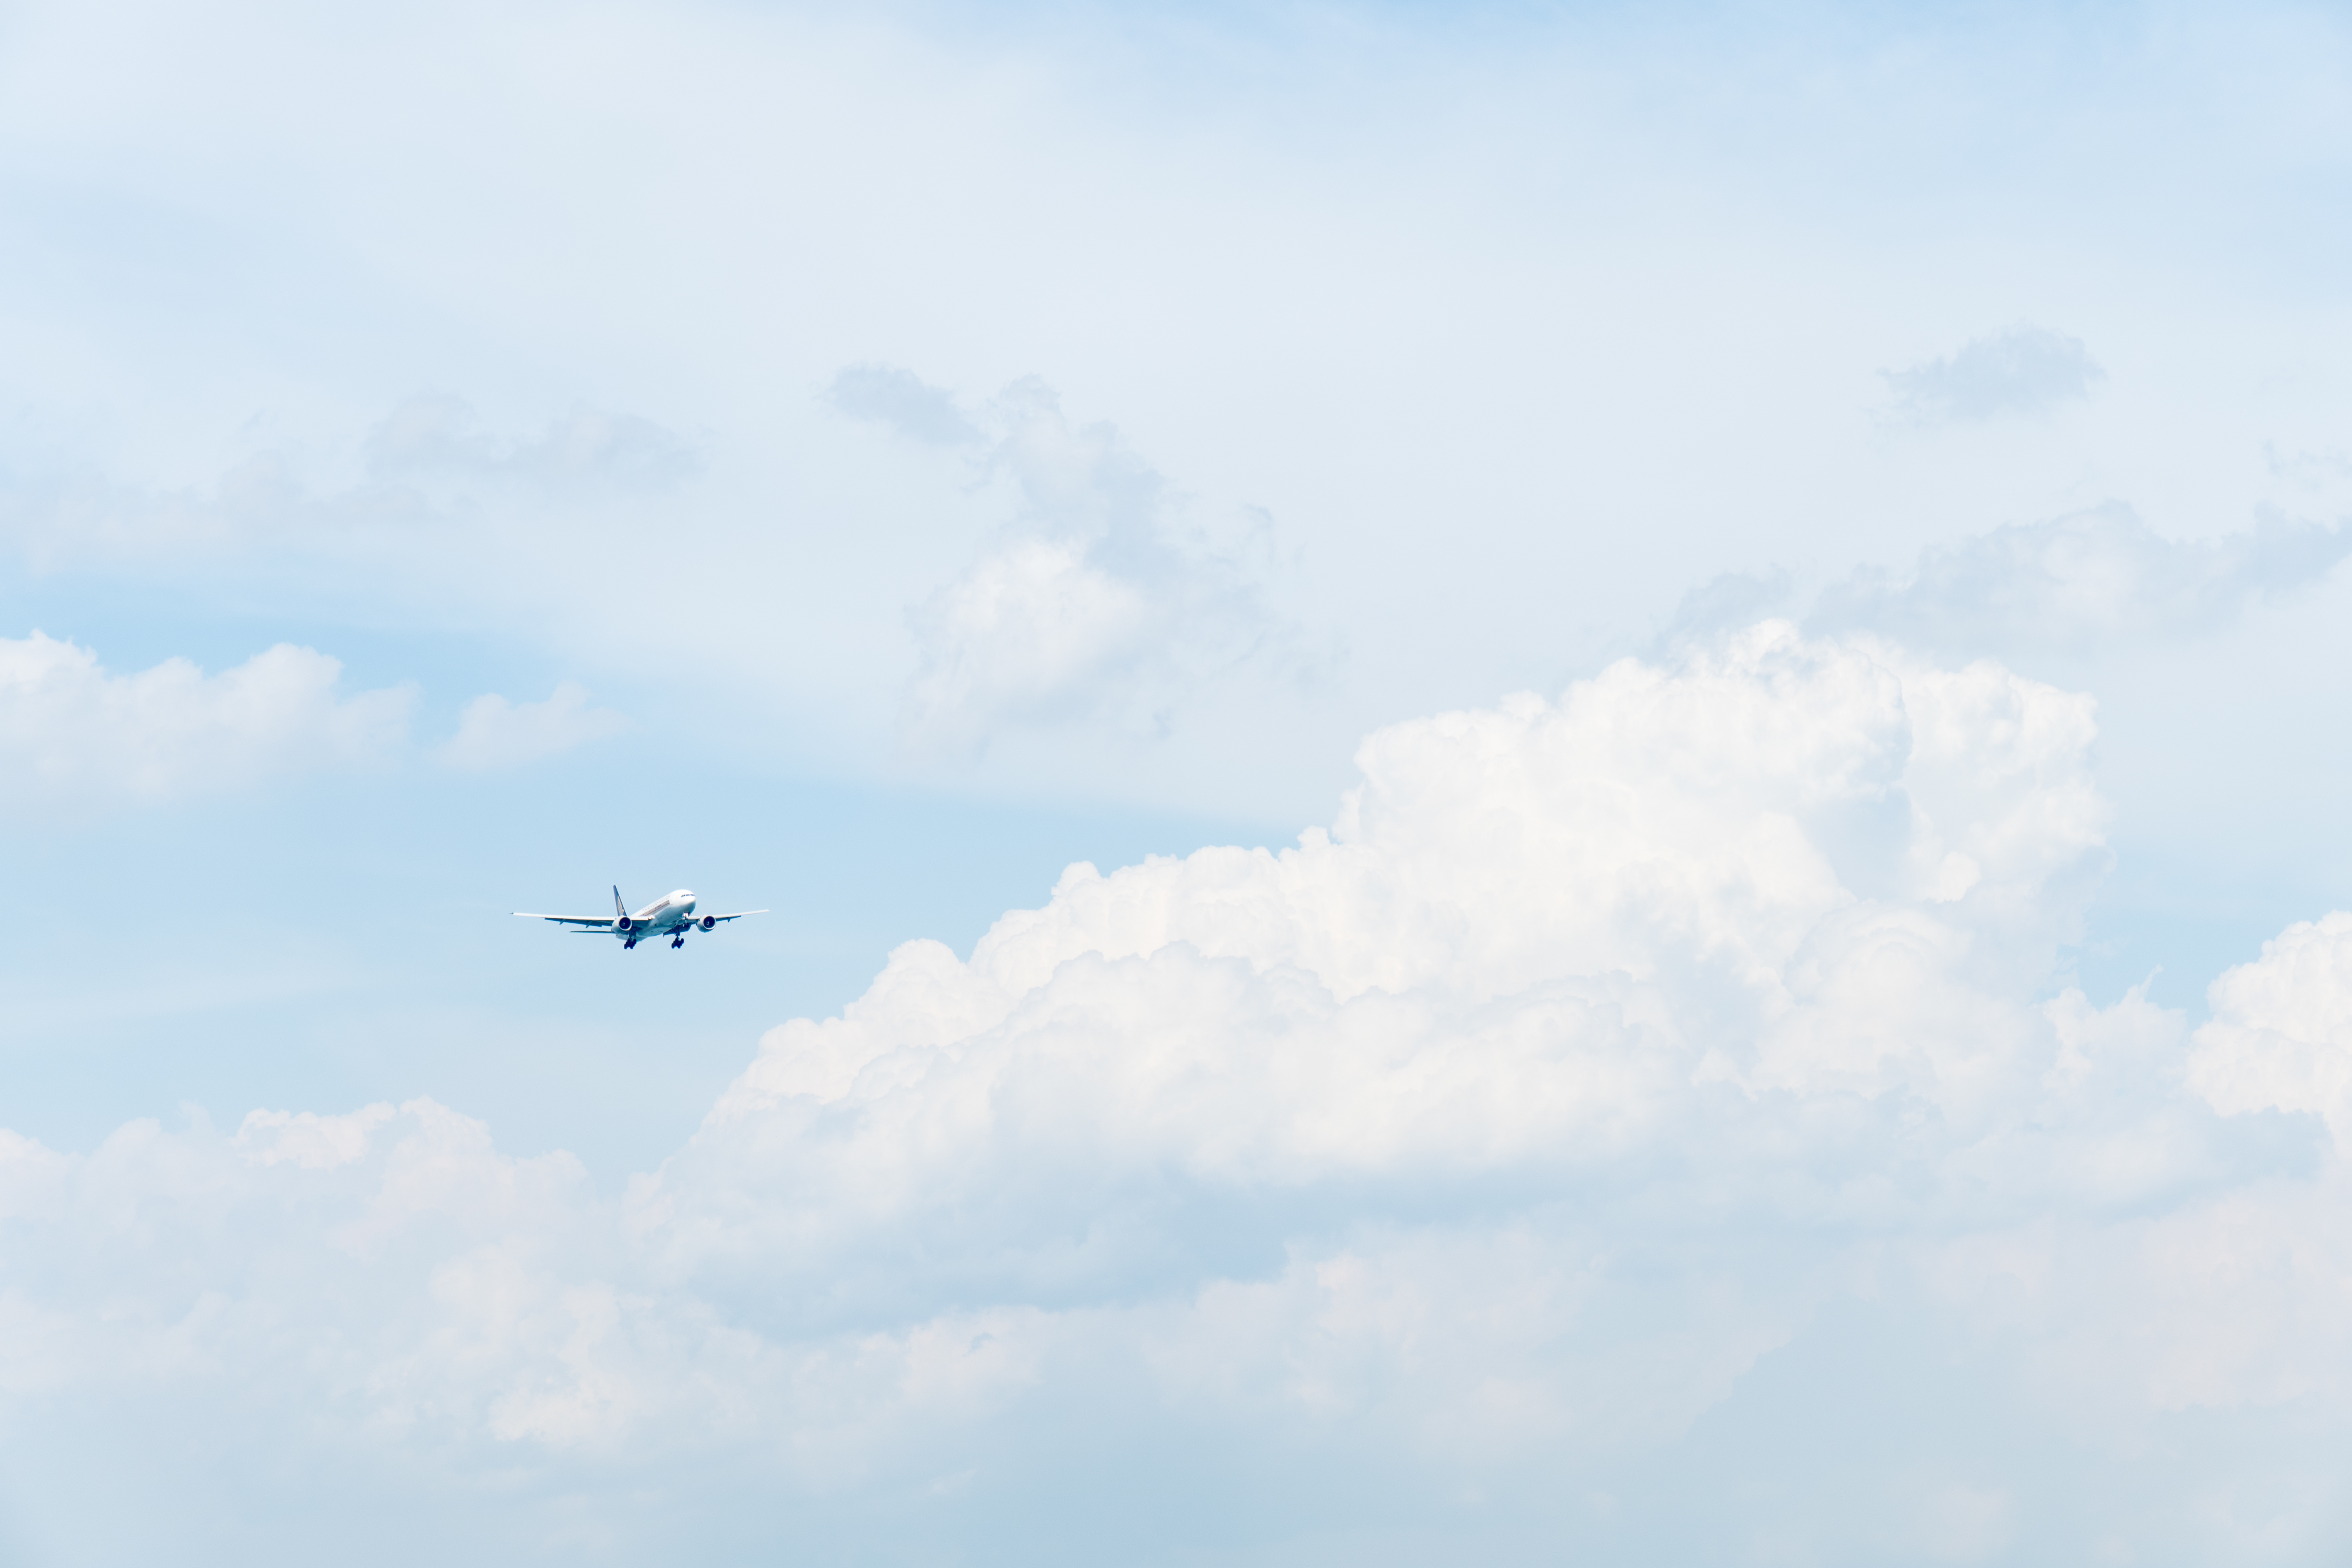
wing, cloud, sky, airplane, aircraft, vehicle, airline, aviation, flight, cumulus, takeoff, air show, air force, atmosphere of earth